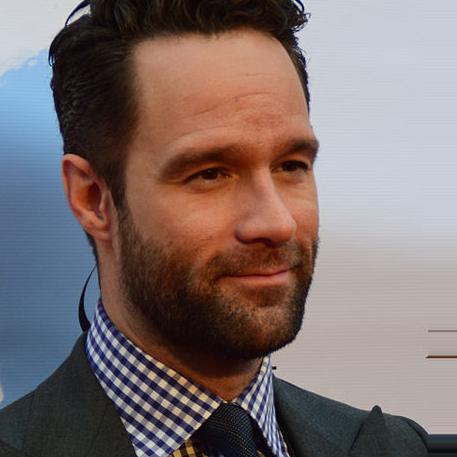
Age: 39